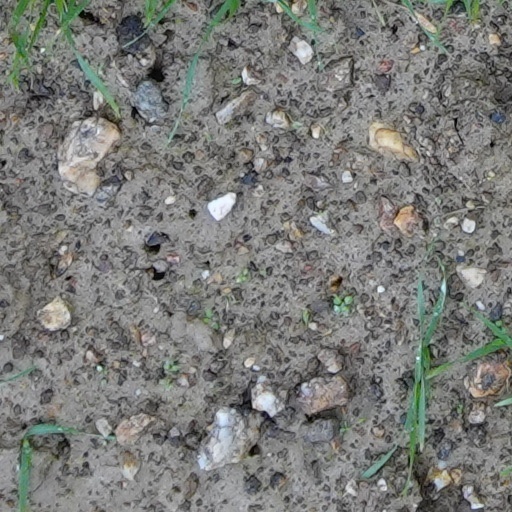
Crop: wheat